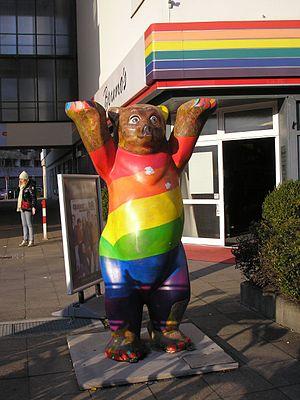
Nollendorfplatz est une place du quartier de Schöneberg à Berlin. Surnommée Nolli par bérolinisme, elle doit son nom au village de Nakléřov, où eut lieu en 1813 la bataille de Kulm.